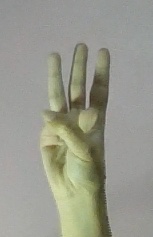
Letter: thaa